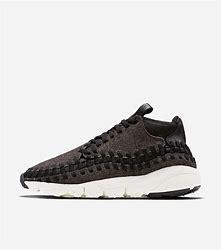
Brand: Nike
Model: Air Footscape Woven Chukka